Schwetzingen Palace

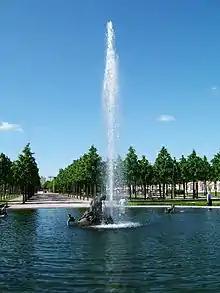
Fountain in the centre of the garden

Much like the gardens, the theatre is in many ways a synthesis of conflicting styles. Originally built in 1753, to the plans of Nicolas de Pigage (1723–1796) and in a very short time, it could be considered a pure rococo creation. In the course of a later refurbishment, this was blended with early neoclassical tendencies. In its first state, the theatre, following the example of French court theatres of the time, did not have boxes (these were a staple of "Italian" theatres). In order to enlarge it, the auditorium's back wall was then pierced with a row of arcades, thus creating a more "box-like" impression. As a result, the theatre can, at least visually, also be considered a combination of the customary "French" and "Italian" layouts, even if the adjustment was, in this case, made mostly for practical reasons. As with the garden, the overall effect is very homogeneous as well as esthetically pleasing. Well into the 20th century, the theatre had preserved its original stage machinery. This was then lost and replaced with modern facilities, first in the 1950s, and again in the 1970s, when the backstage area was also expanded.